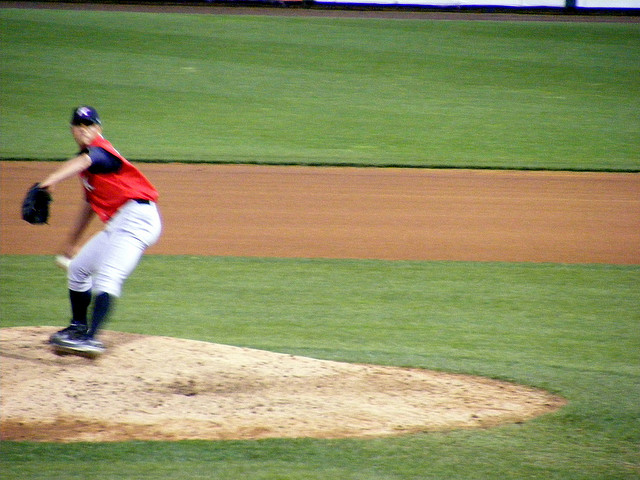
cầu thủ bóng chày đang đứng trên sân chuẩn bị ném bóng